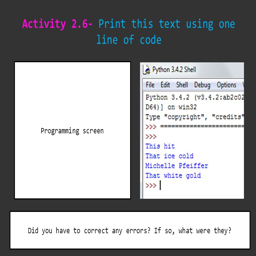
activity - print this text using line of code